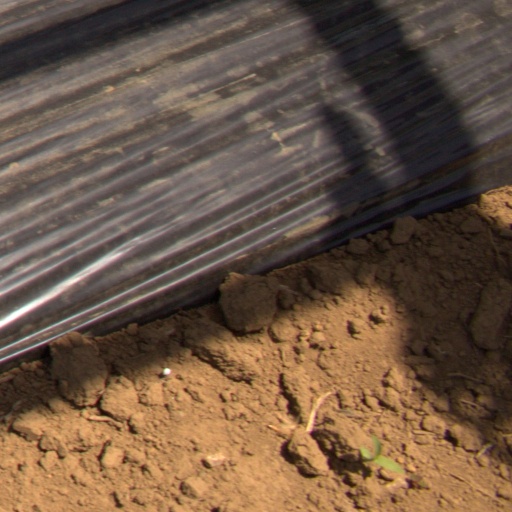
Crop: Jerusalem artichoke